Biržai

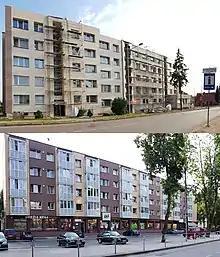
Work in progress and finished renovations in 2018

With the help of the European Union's Development Assistance grants, the town was able to regain a unique style: Since 2014, numerous apartment building renovations were carried out with more planned. The road infrastructure is also being improved and some new construction, built to attract visitors and to restore the historic appearance, is in progress.